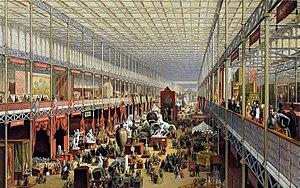
Le Crystal Palace était un vaste palais d'exposition en fonte et verre d'abord édifié à Hyde Park pour abriter la Great Exhibition de 1851, la première des expositions universelles. Il fut par la suite démonté et reconstruit, sous une forme agrandie, au sud de Londres, dans le quartier qui porte encore son nom. Il brûla en 1936. Le Crystal Palace fut un haut lieu touristique, qui attirait une population issue de tous milieux sociaux. Sa technique de construction en éléments standardisés préfigure celle de la préfabrication en architecture.
Le néologisme technocritique définit un courant de pensée axé sur la critique du concept du « progrès technique », considéré comme une idéologie qui serait née au XVIIIᵉ siècle durant la Révolution industrielle et qui, depuis la Seconde Guerre mondiale, s'ancre dans les consciences, principalement sous les effets de l'automation et de l'informatisation.
« Jamais sans doute dans l’histoire […] le thème du progrès n’a à ce point interrogé l’humanité dans son ensemble et l’humanité propre à chaque individu. »
La Great Exhibition of the Works of Industry of all Nations de 1851 fut la première des Expositions universelles. Elle eut lieu du 1ᵉʳ mai au 15 octobre 1851 à Londres. Elle marqua le sommet de la puissance britannique d'époque victorienne.